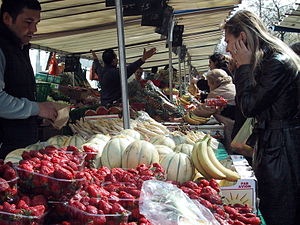
Gademarked
Gademarkedet Marché d’Aligre i Paris.
Et gademarked er som regel et marked, der forløber i en afgrænset periode, for eksempel et julemarked, og hvor de handlende har rejst boder og salgsstande på et torv eller i et gadeforløb. Til forskel fra et loppemarked og et kræmmermarked er de handlende gerne etablerede virksomheder, måske endda med afsæt i det lokale forretningsliv.